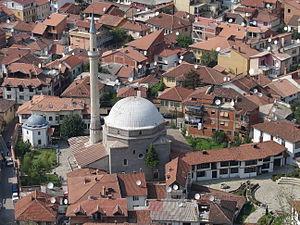
Le district de Prizren est une subdivision administrative du Kosovo. Selon le recensement kosovar de 2011, il compte 331 620 habitants. Le centre administratif du district est la ville de Prizren/Prizren.
La mosquée de Gazi Mehmed Pacha, également connue sous le nom de mosquée Bajrakli, est une mosquée ottomane située dans la ville de Prizren, au Kosovo. Elle a été construite au XVIᵉ siècle. Elle est inscrite sur la liste des monuments culturels de l'Académie serbe des sciences et des arts et sur celle des monuments culturels du Kosovo.